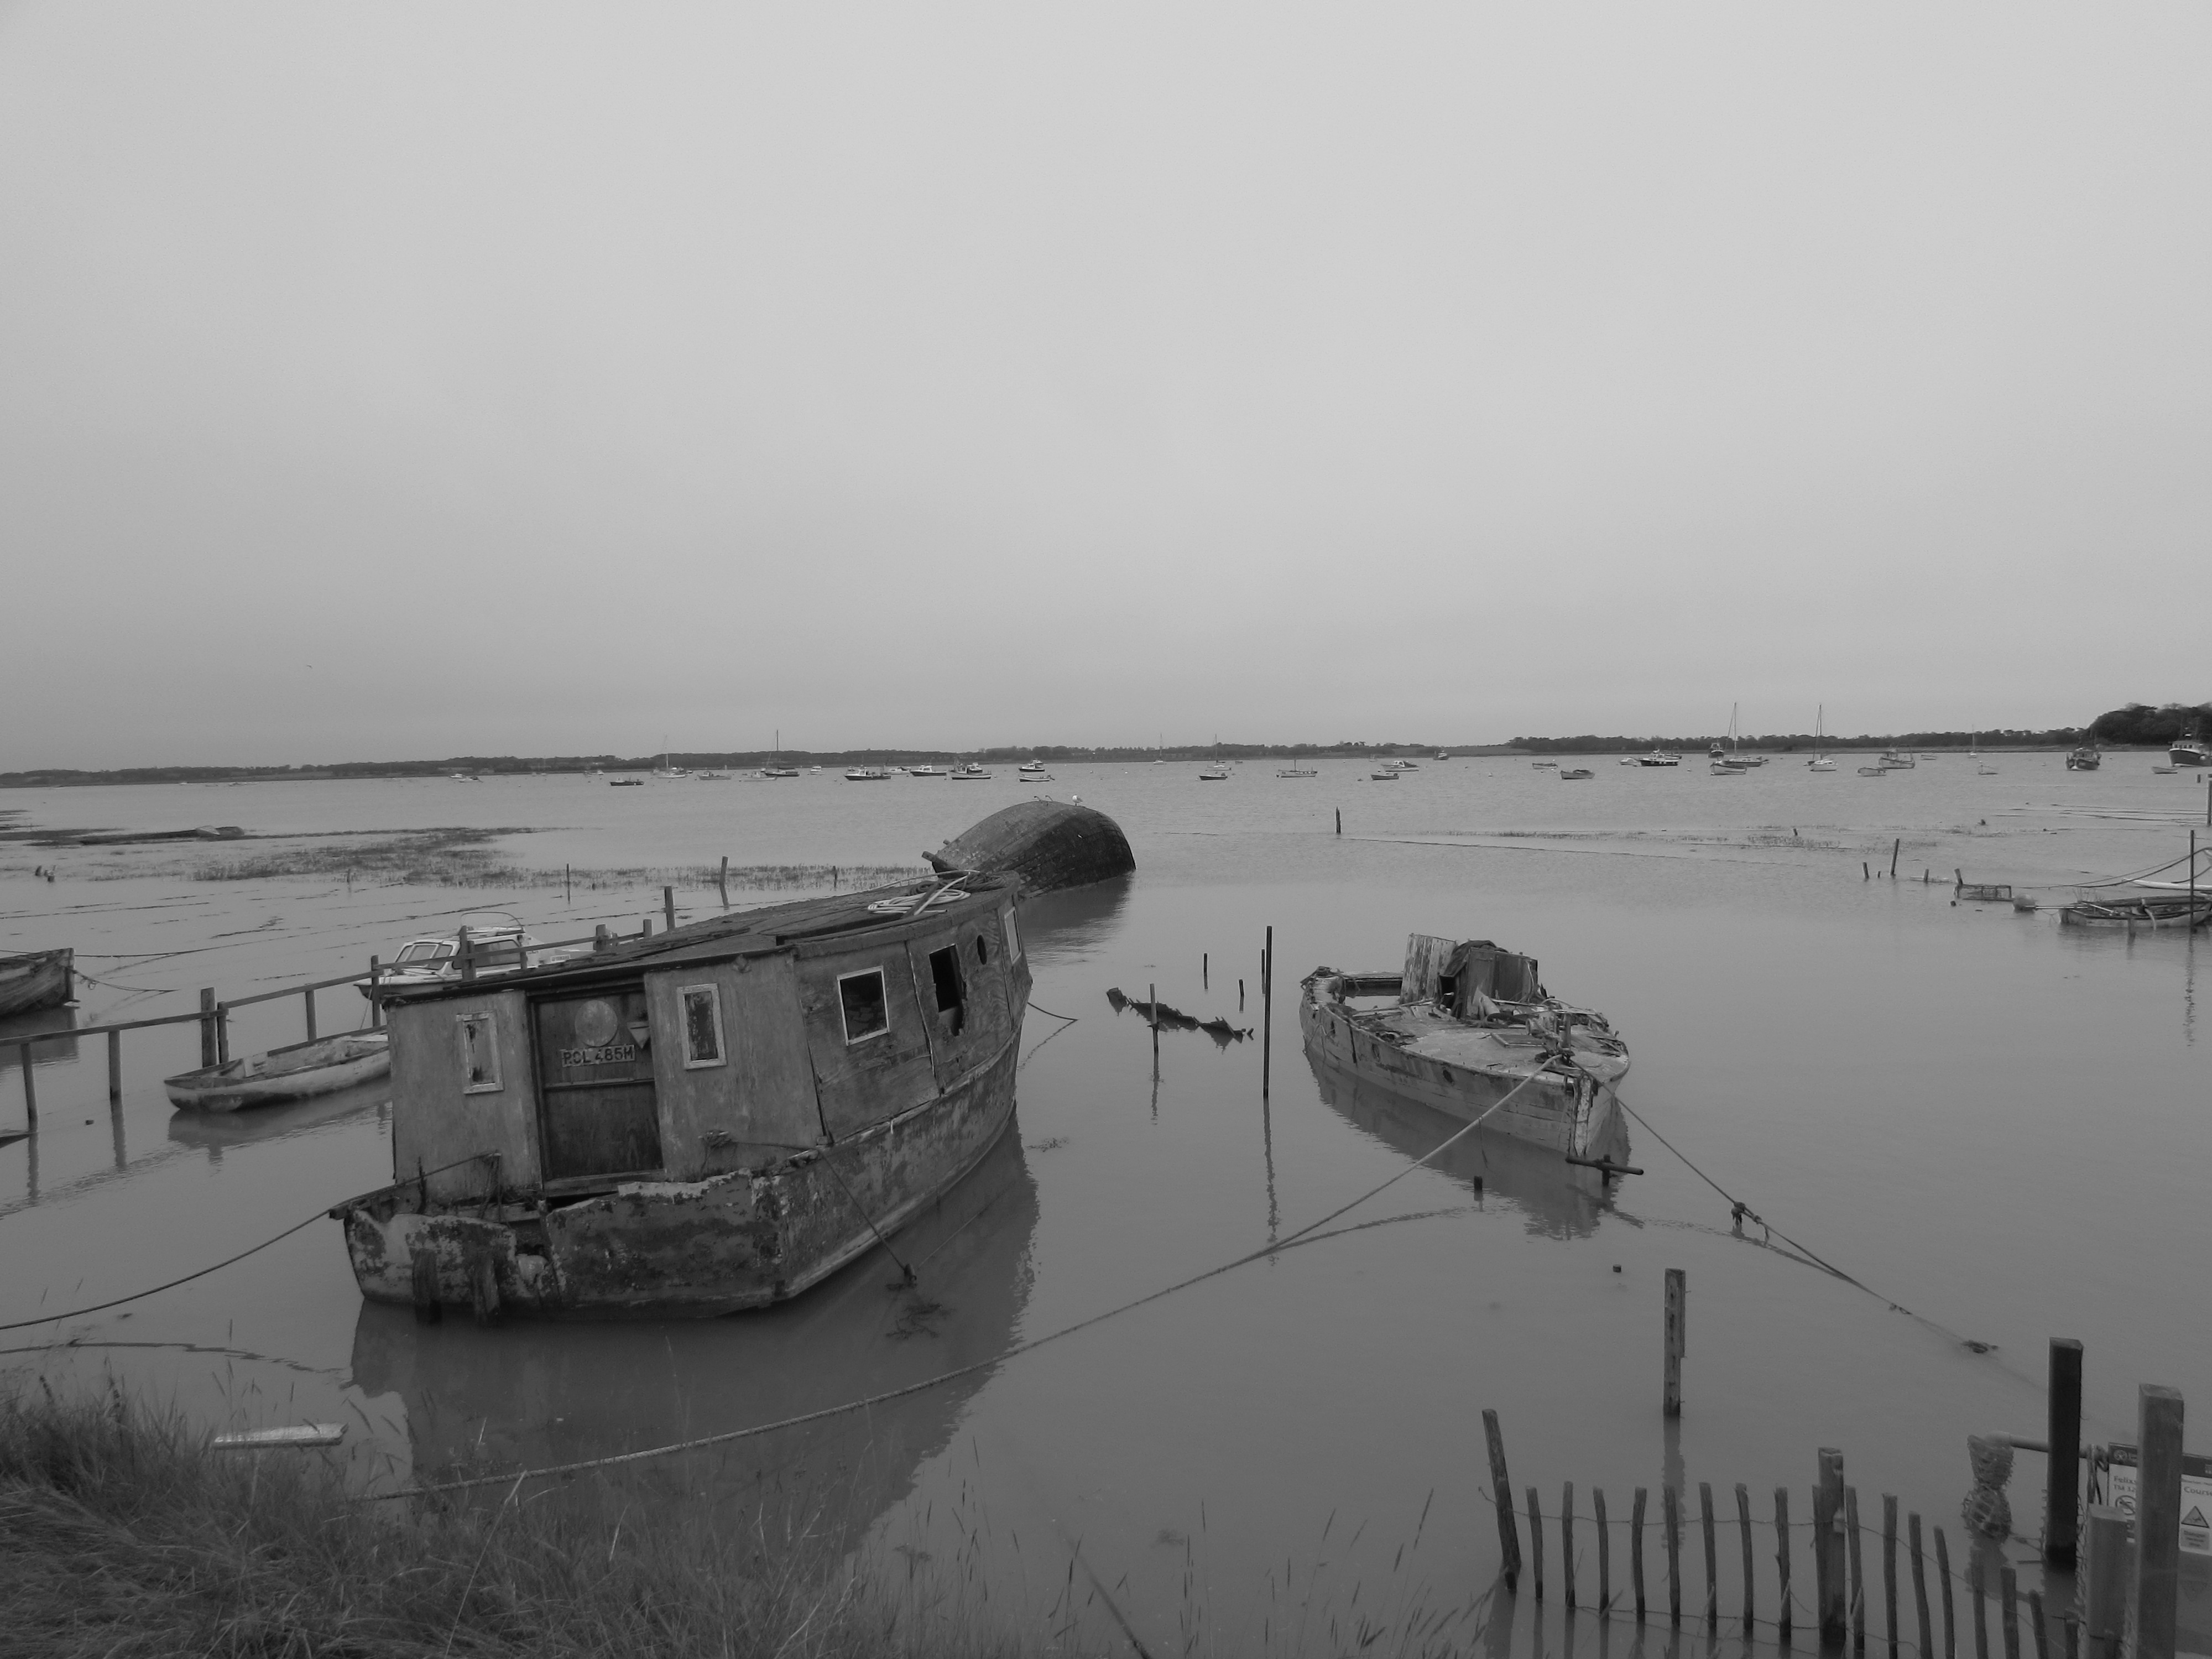
sea, coast, black and white, boat, river, vehicle, weather, bay, monochrome, waterway, watercraft, monochrome photography, atmospheric phenomenon